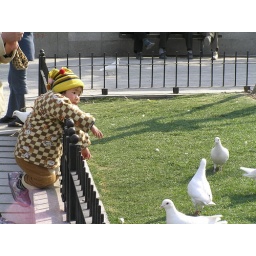
At a park in downtown Shanghai. A little Chinese girl is mesmorised by the white pigeons